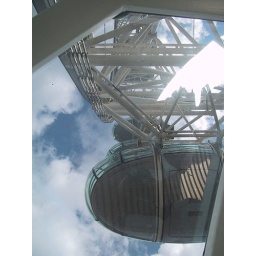
Looking up to the pods above us. Note actual blue sky in London.